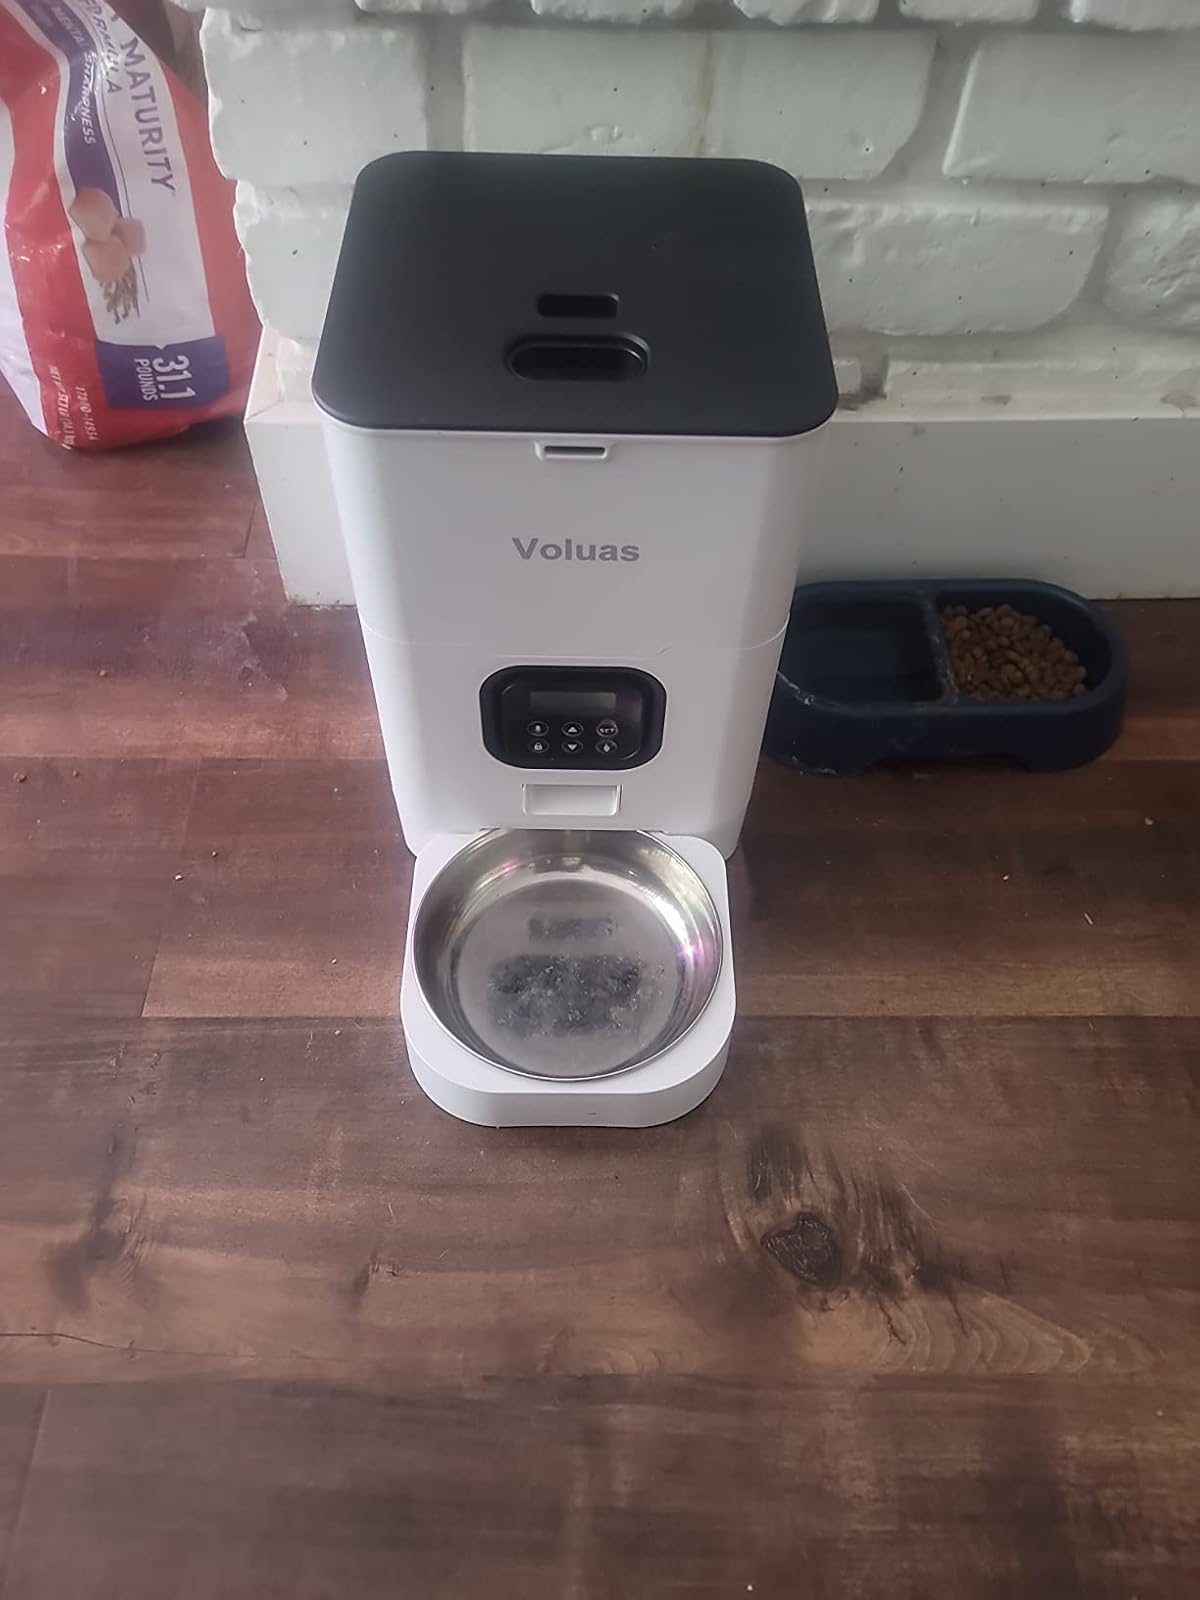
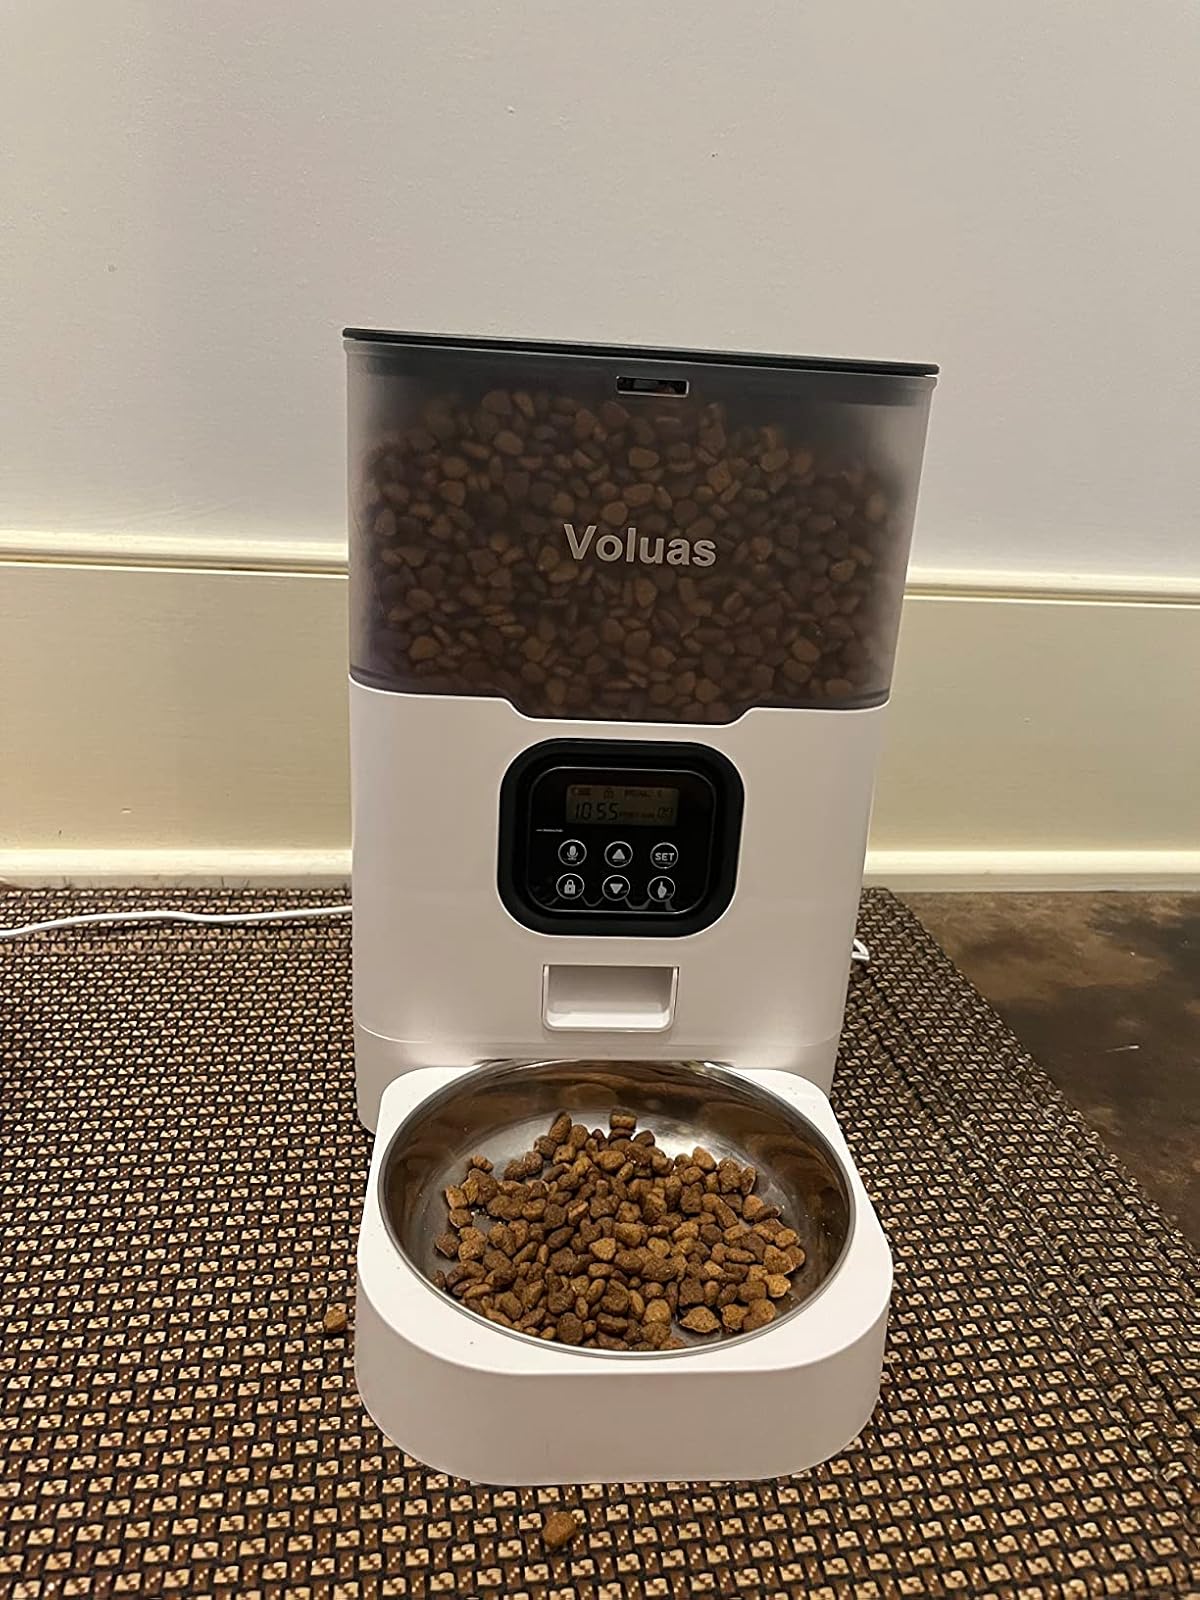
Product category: items_feeder
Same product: no